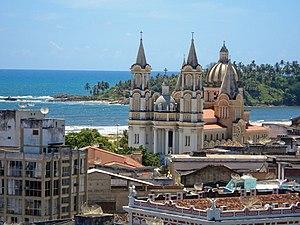
Ilhéus est une commune brésilienne du littoral sud de l'État de Bahia. Sa population était de 184 236 habitants au recensement de 2010 et de 180 213 habitants en 2015 selon l'estimation de l'Institut Brésilien de Géographie et Statistique. La commune s'étend sur 1 584,693 km².